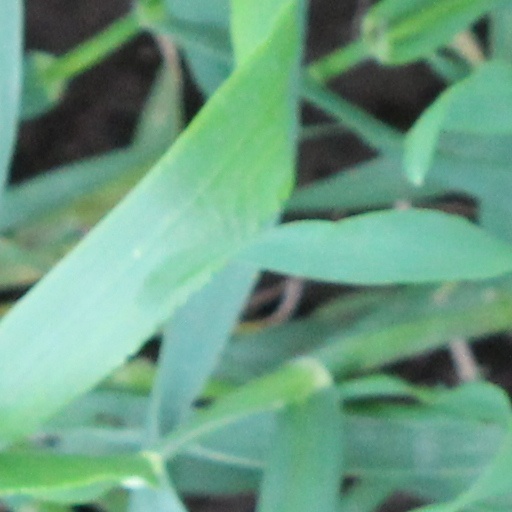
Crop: wheat